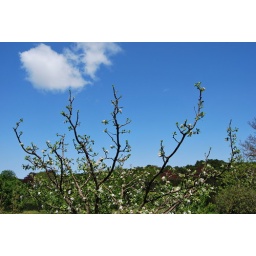
Apple tree in the sky